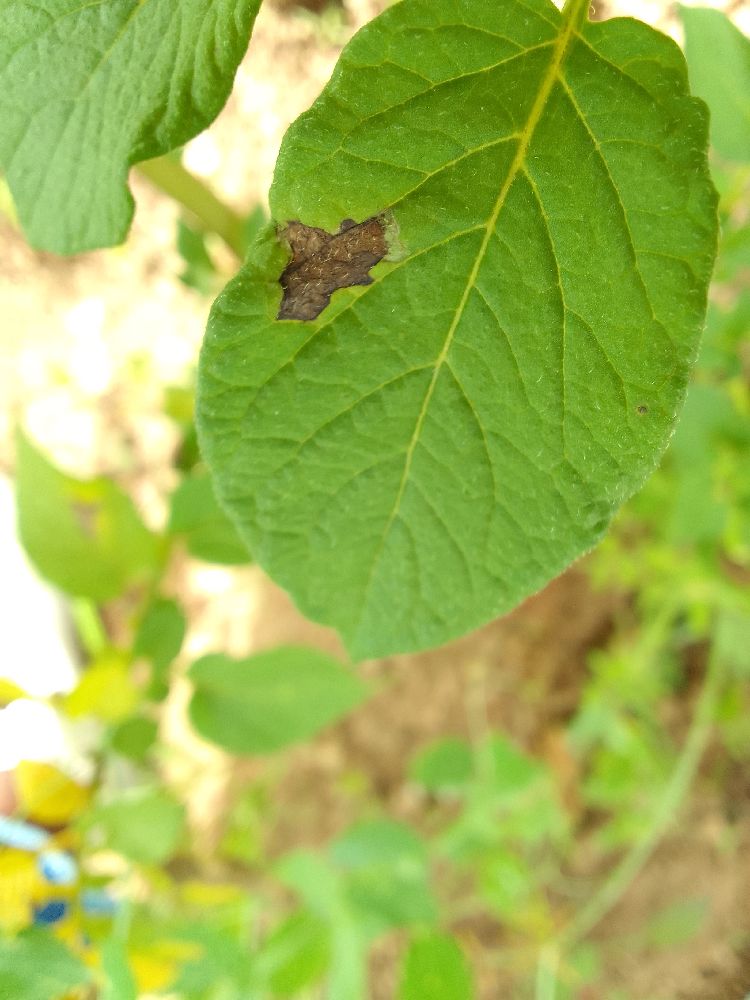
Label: Late blight